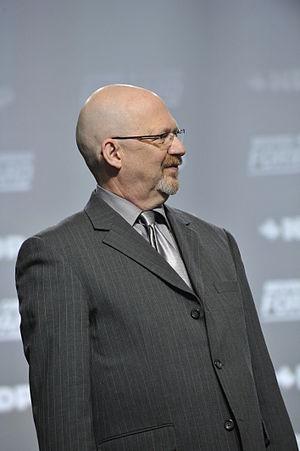
Randall Garrison est un homme politique canadien né le 27 août 1951 à Lincoln.